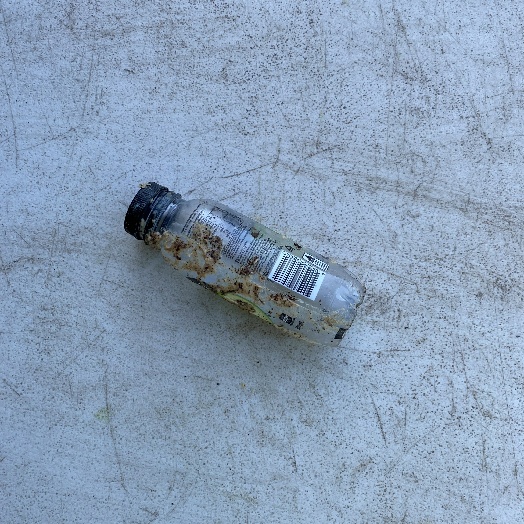
Label: Plastic